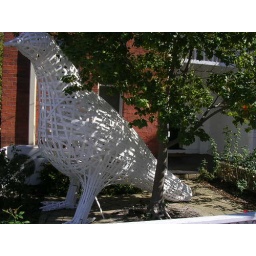
bird under tree